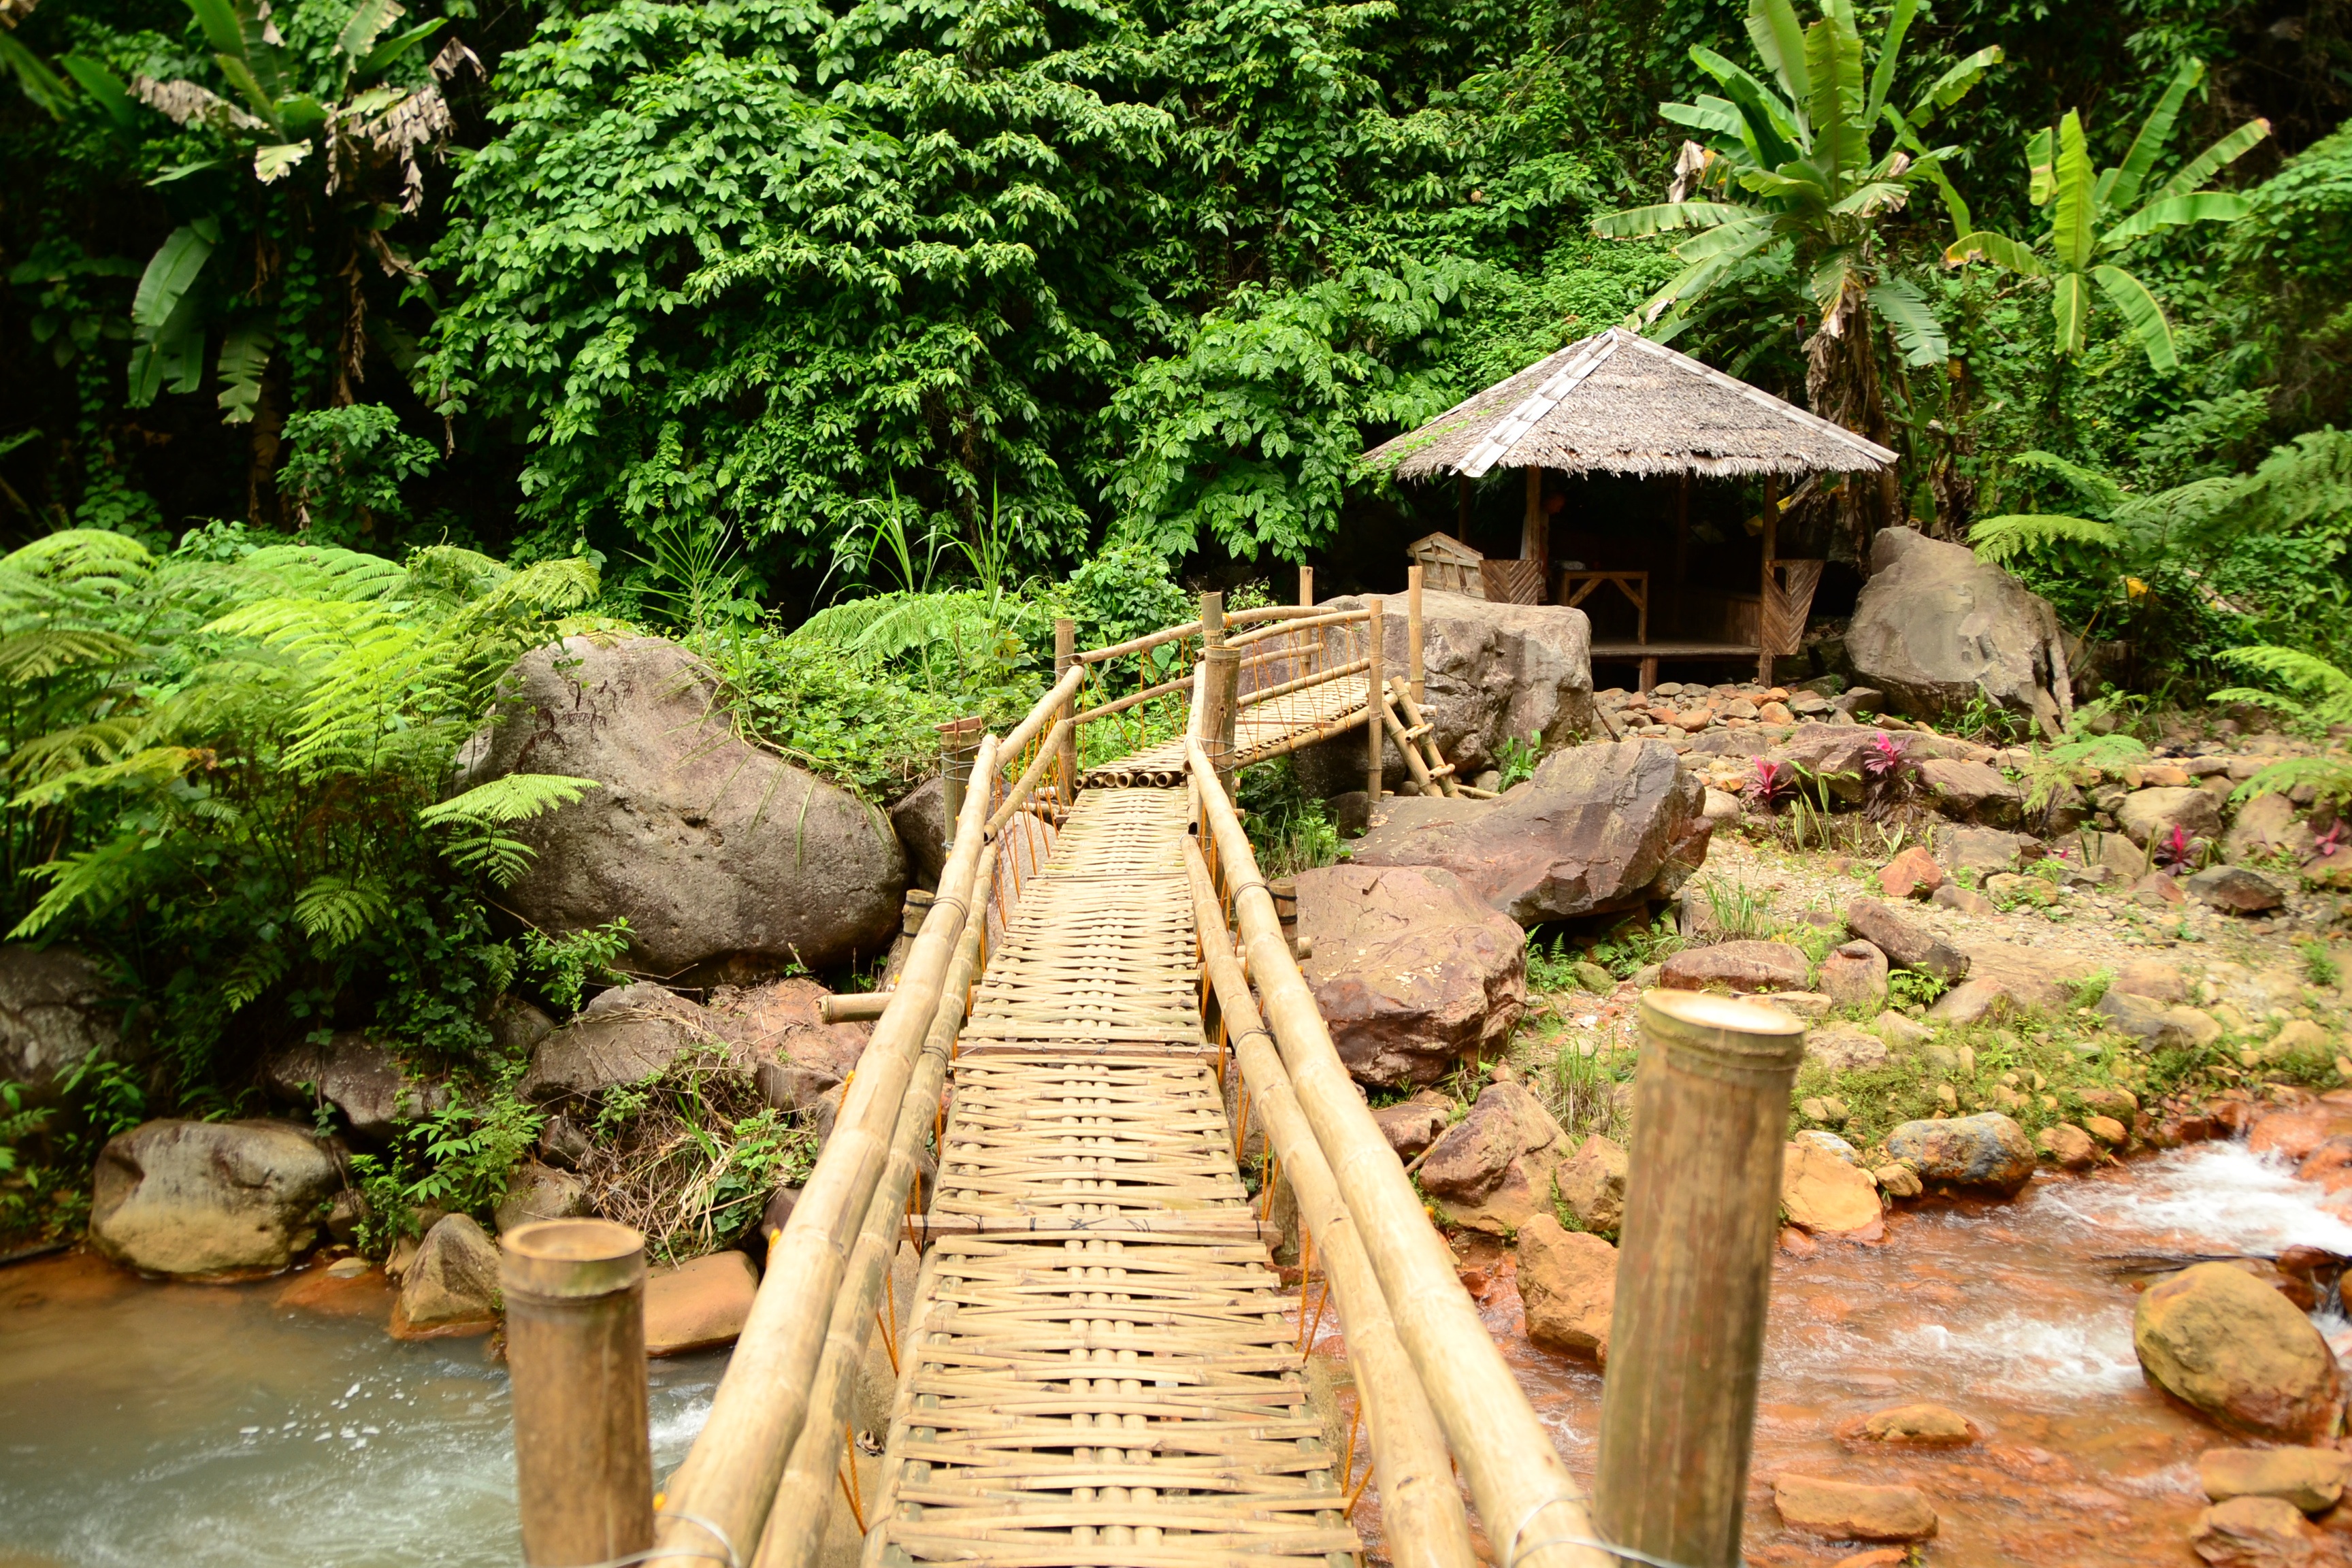
forest, bridge, crossing, jungle, garden, rainforest, bamboo, geological phenomenon